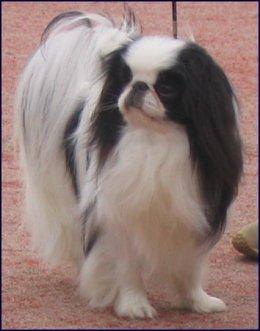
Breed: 249-n000106-Japanese_spaniel